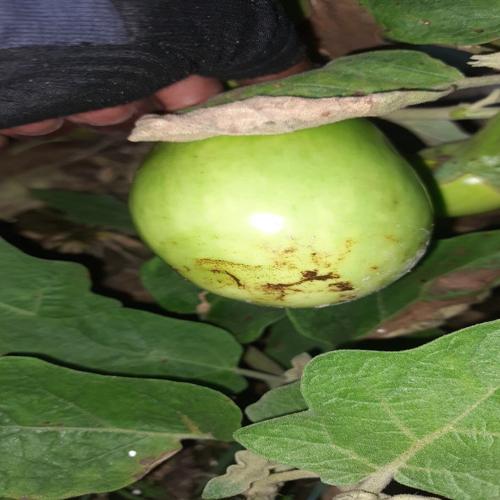
Label: Shoot and Fruit Borer